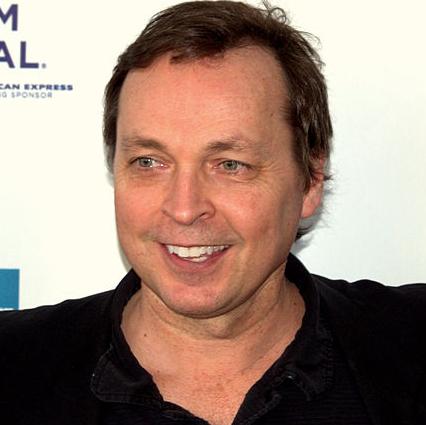
Age: 50